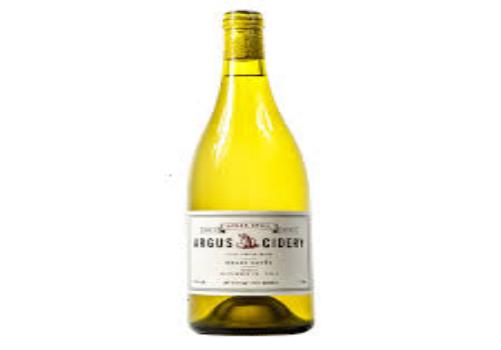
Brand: Argus Cider
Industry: Food